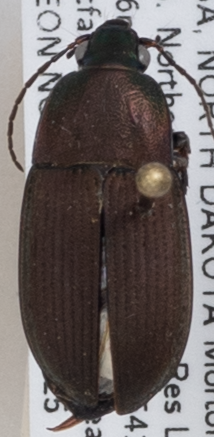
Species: Chlaenius tomentosus
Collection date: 2019-06-25
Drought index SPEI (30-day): -0.402
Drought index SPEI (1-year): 1.45
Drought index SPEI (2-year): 0.9